Charlotte Amalie of Hesse-Wanfried

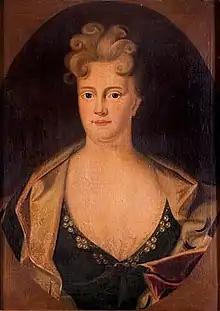
Portrait of Charlotte Amalie of Hesse-Wanfried, Princess Consort of Transylvania

Princess Charlotte Amalie of Hesse-Wanfried (8 March 1679 in Wanfried18 February 1722 in Paris) was a Princess consort of Transylvania as the wife of Francis II Rákóczi. She was born the daughter of Charles, Landgrave of Hesse-Wanfried, ruler of Hesse-Wanfried and his second wife, Countess Alexandrine Juliane of Leiningen-Dagsburg (1651–1703).